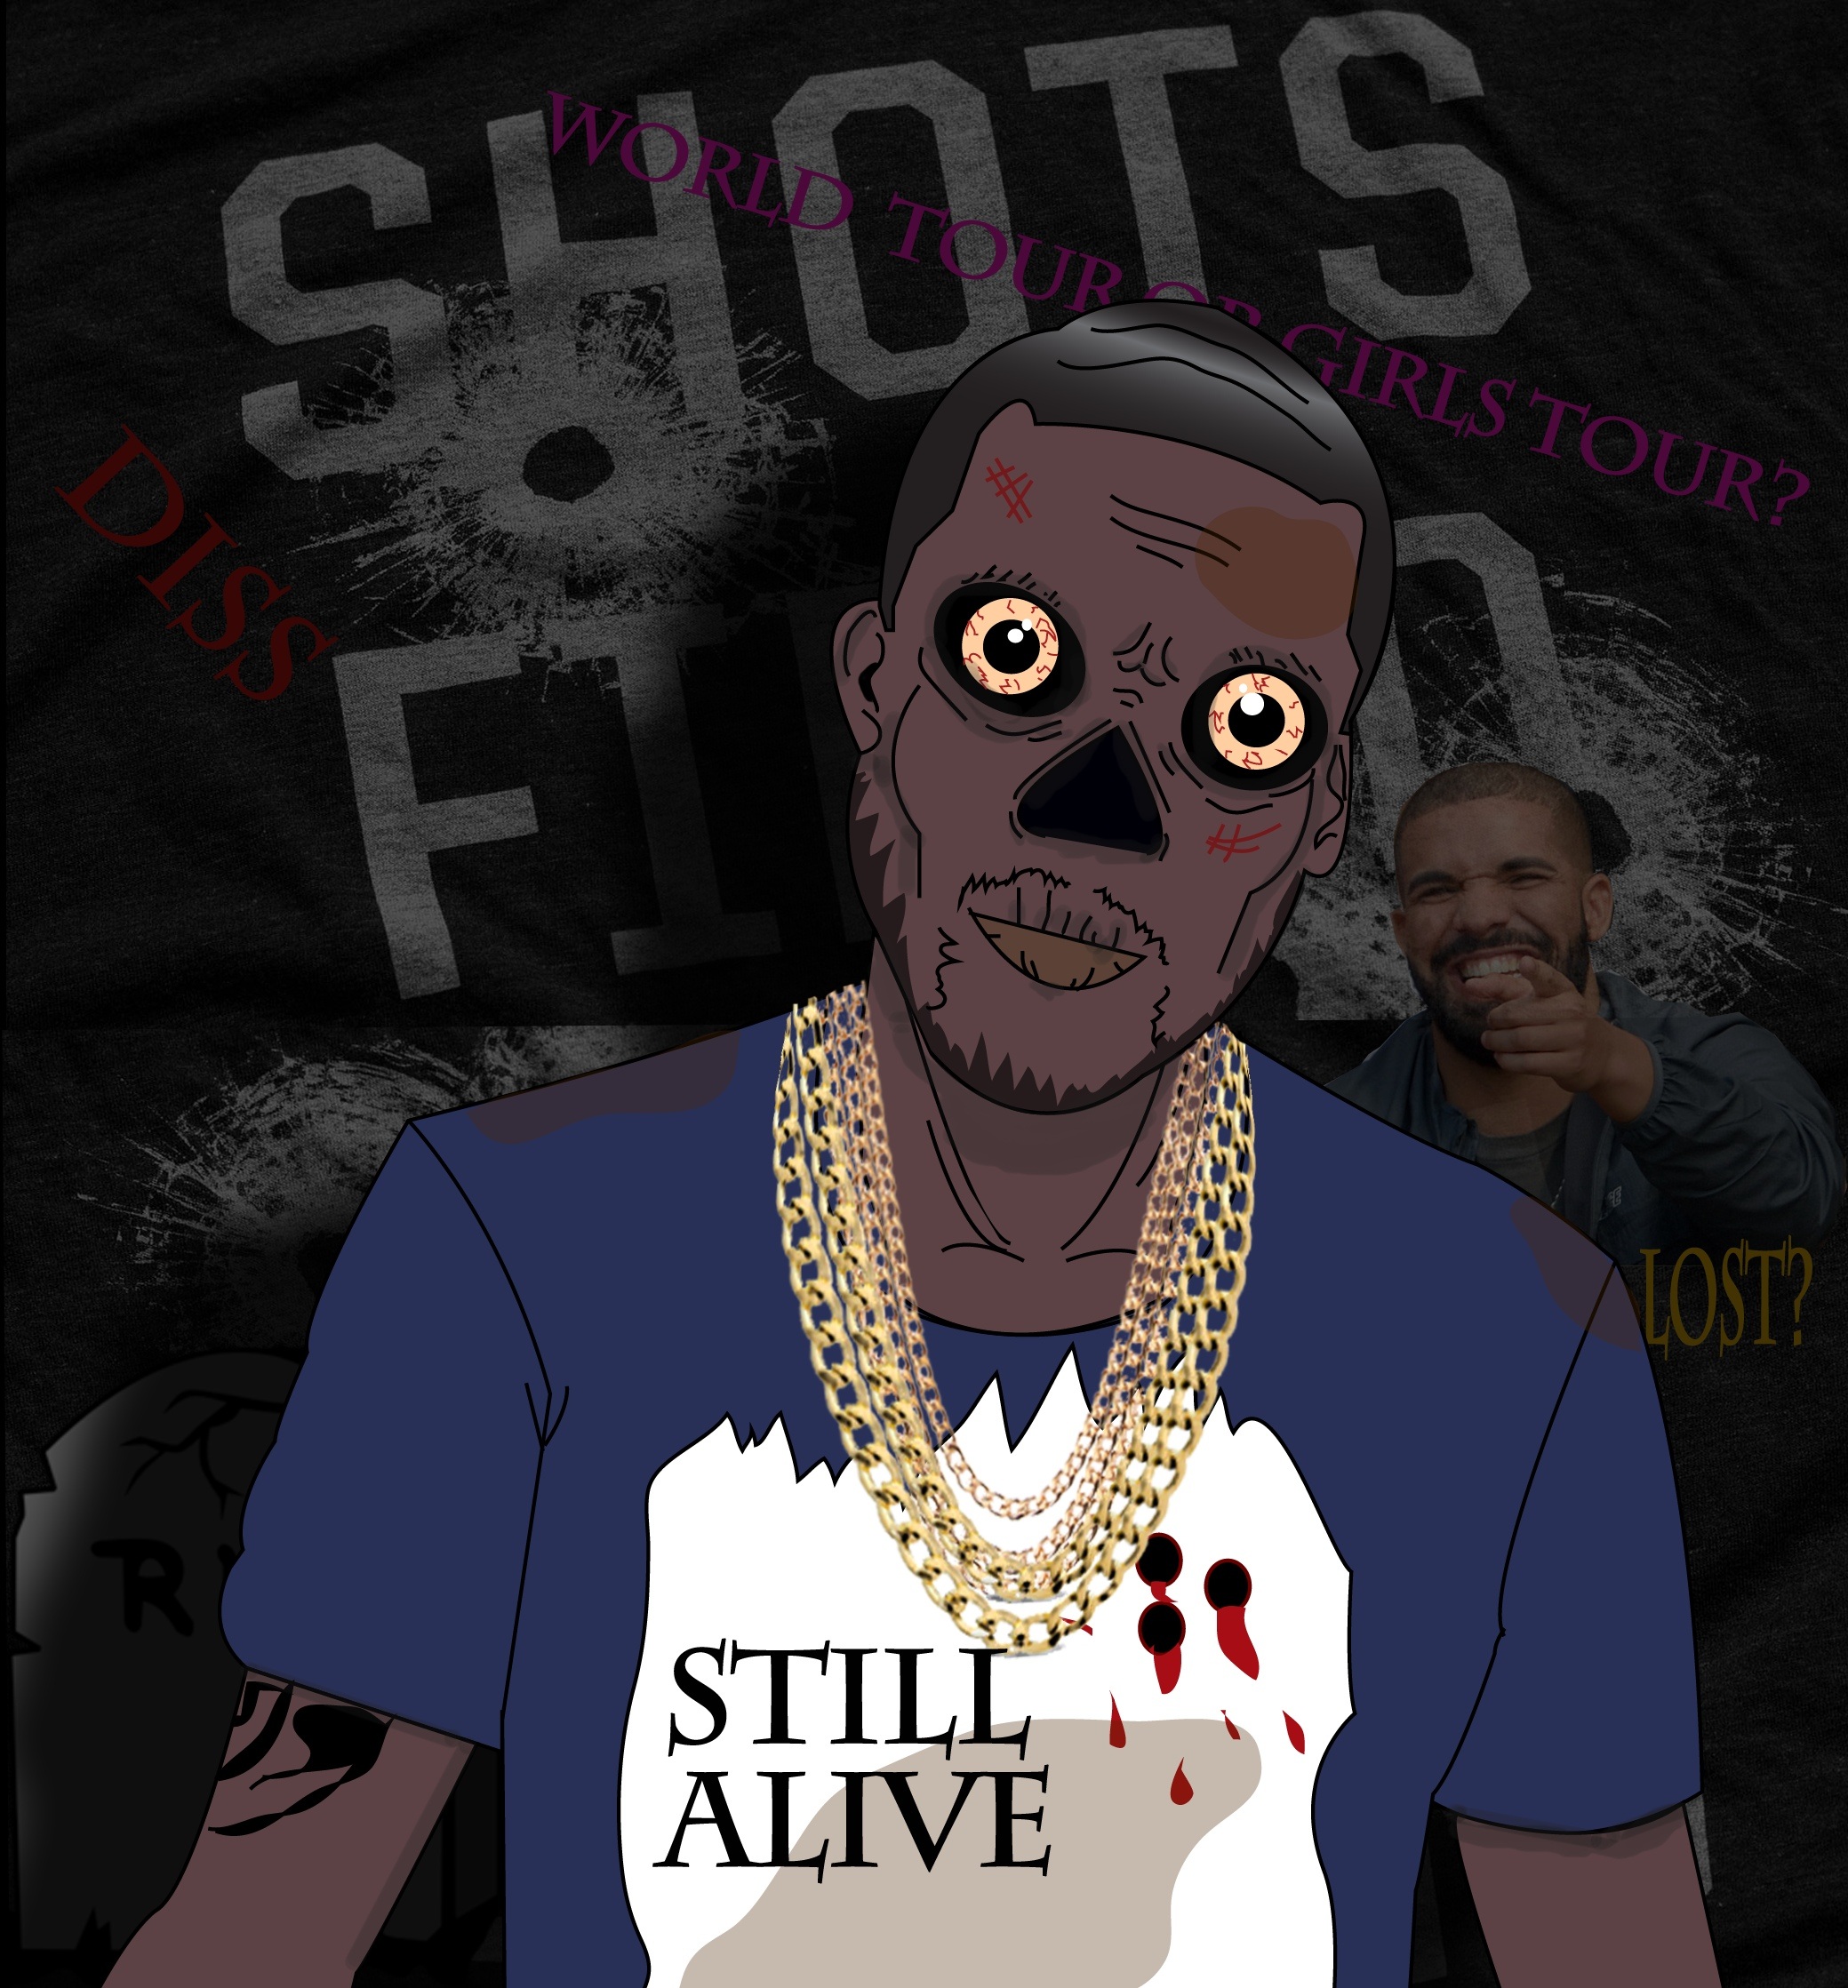
rapper, zombie, fiction, illustration, poster, comics, cartoon, screenshot, album cover, comic book, meek mills